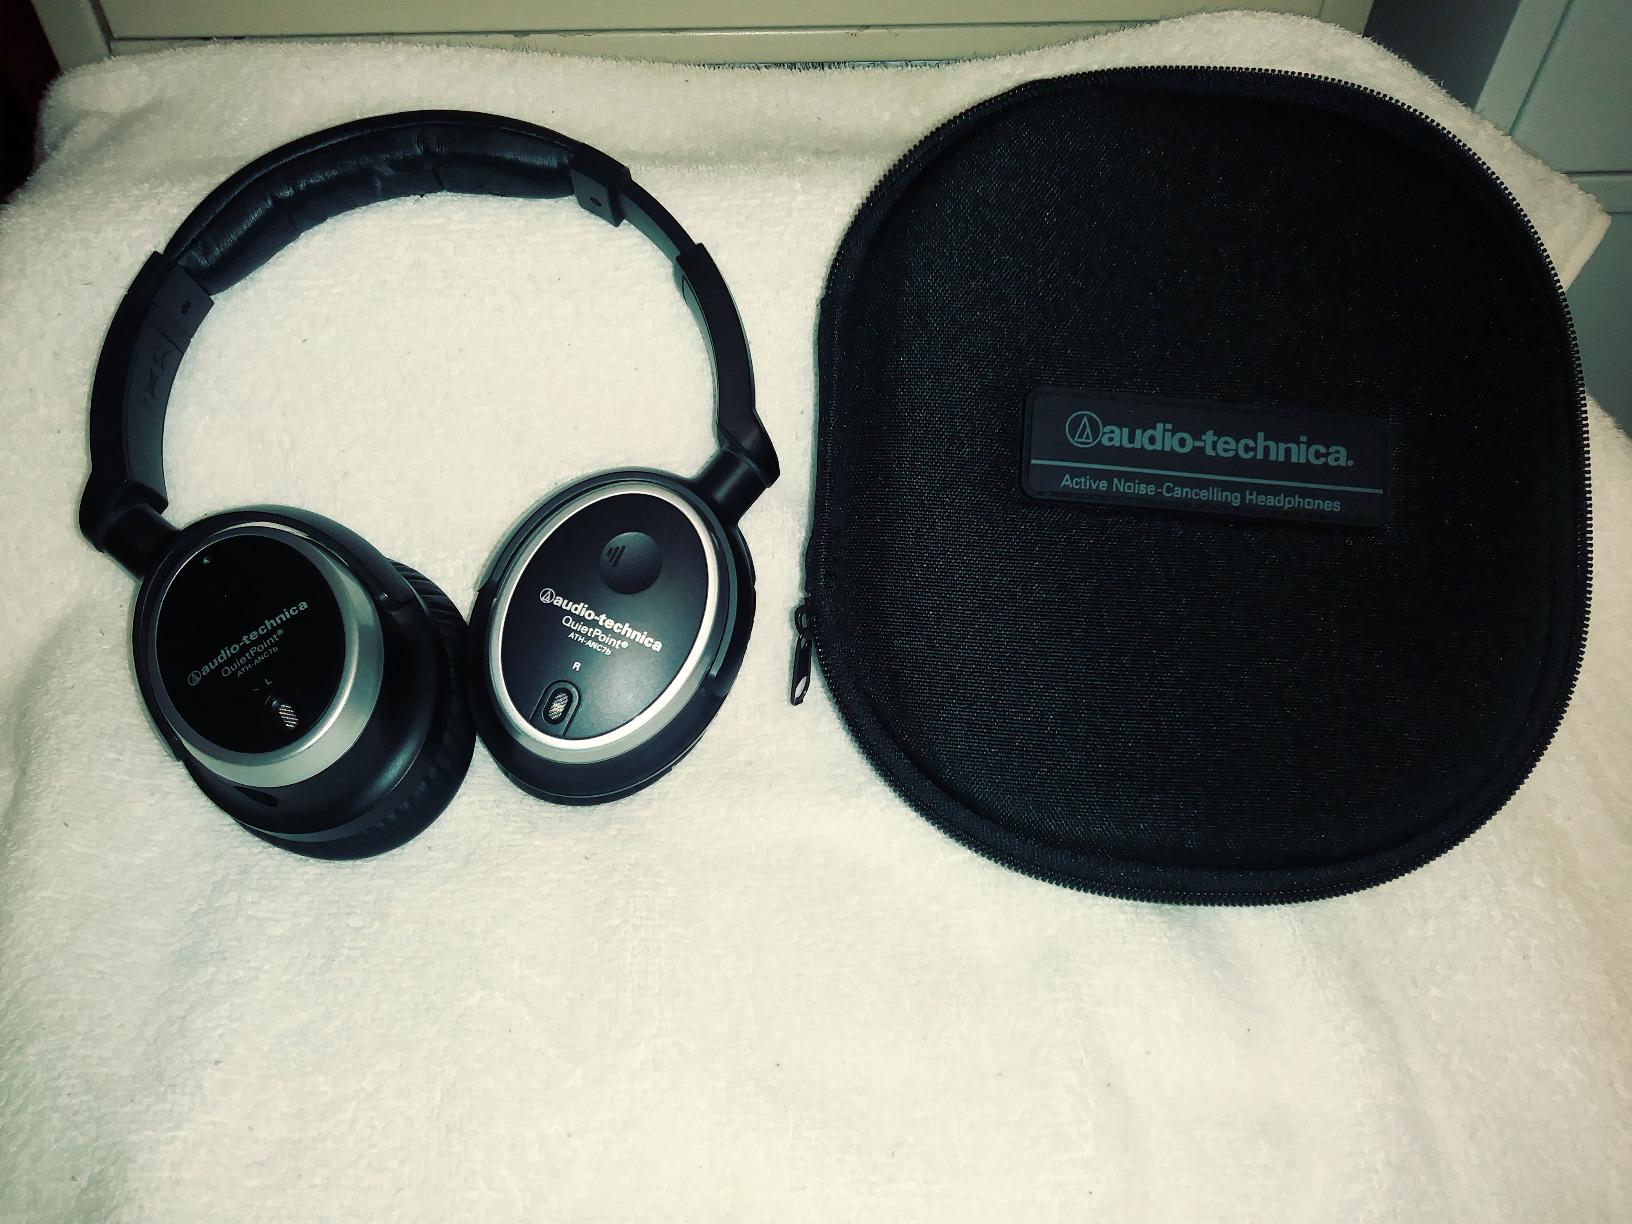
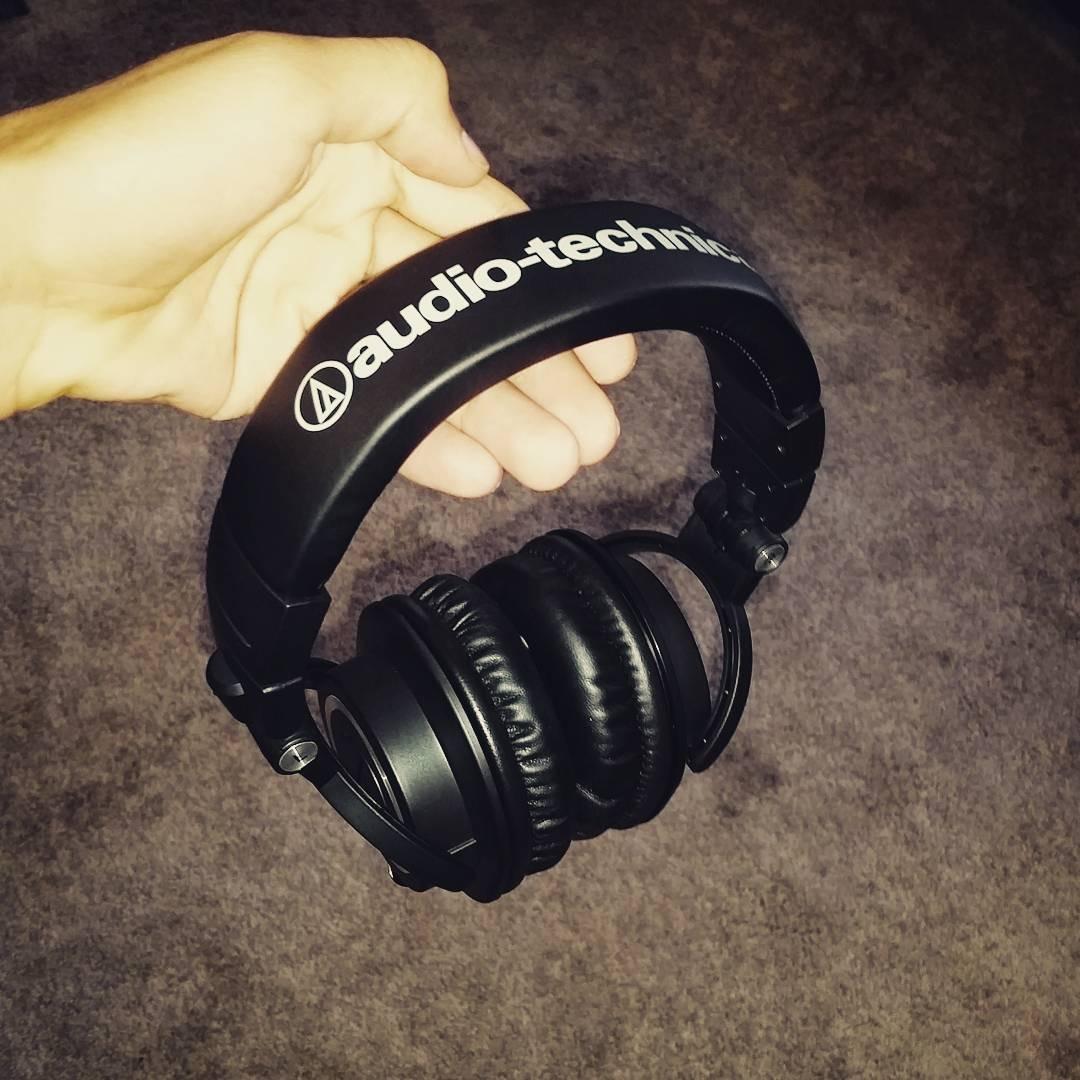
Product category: headphones
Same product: no